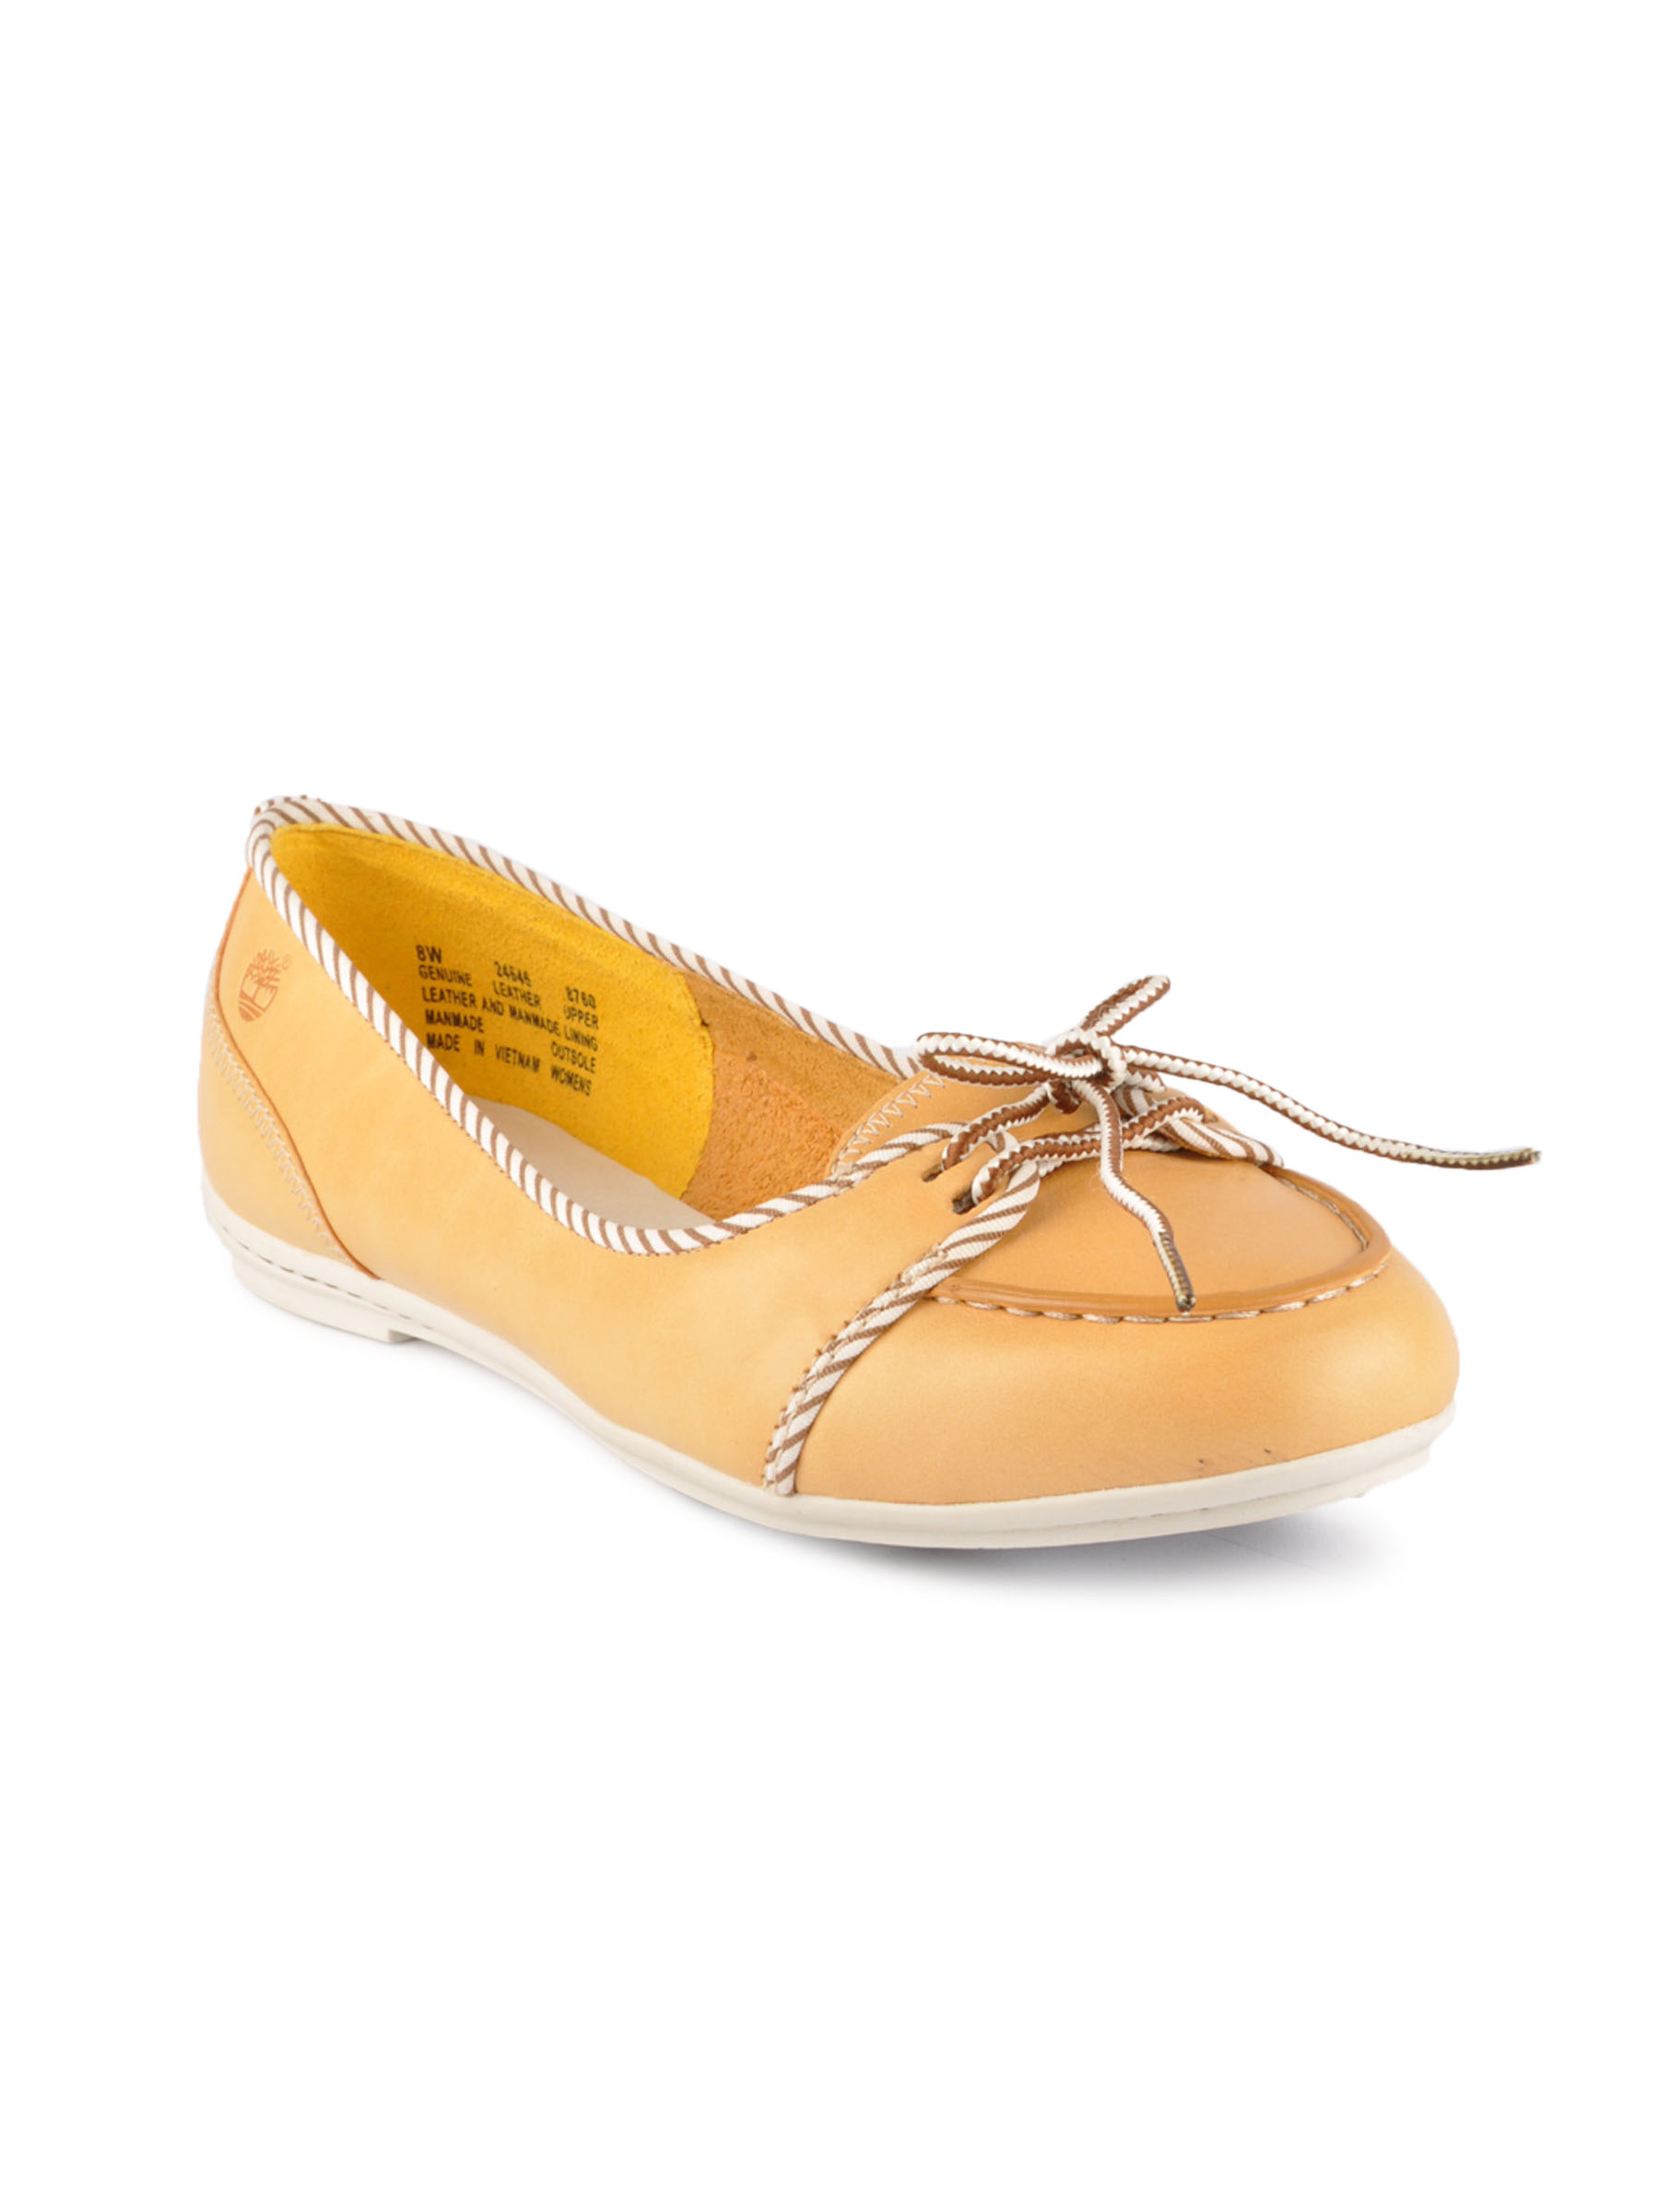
Timberland Women Femmes Beige Casual Shoes
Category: Footwear / Shoes / Casual Shoes
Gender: Women
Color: Beige
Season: Fall 2011
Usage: Casual